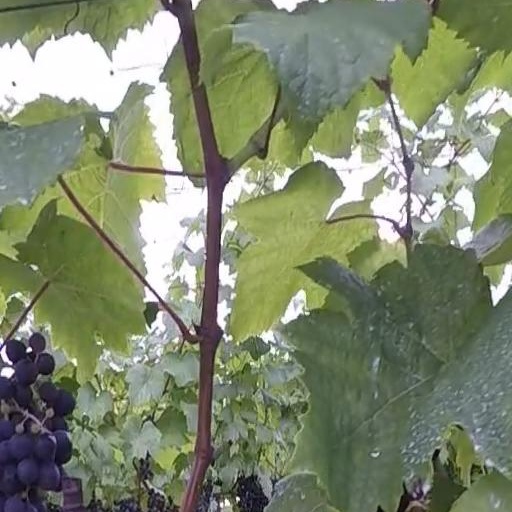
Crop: grape